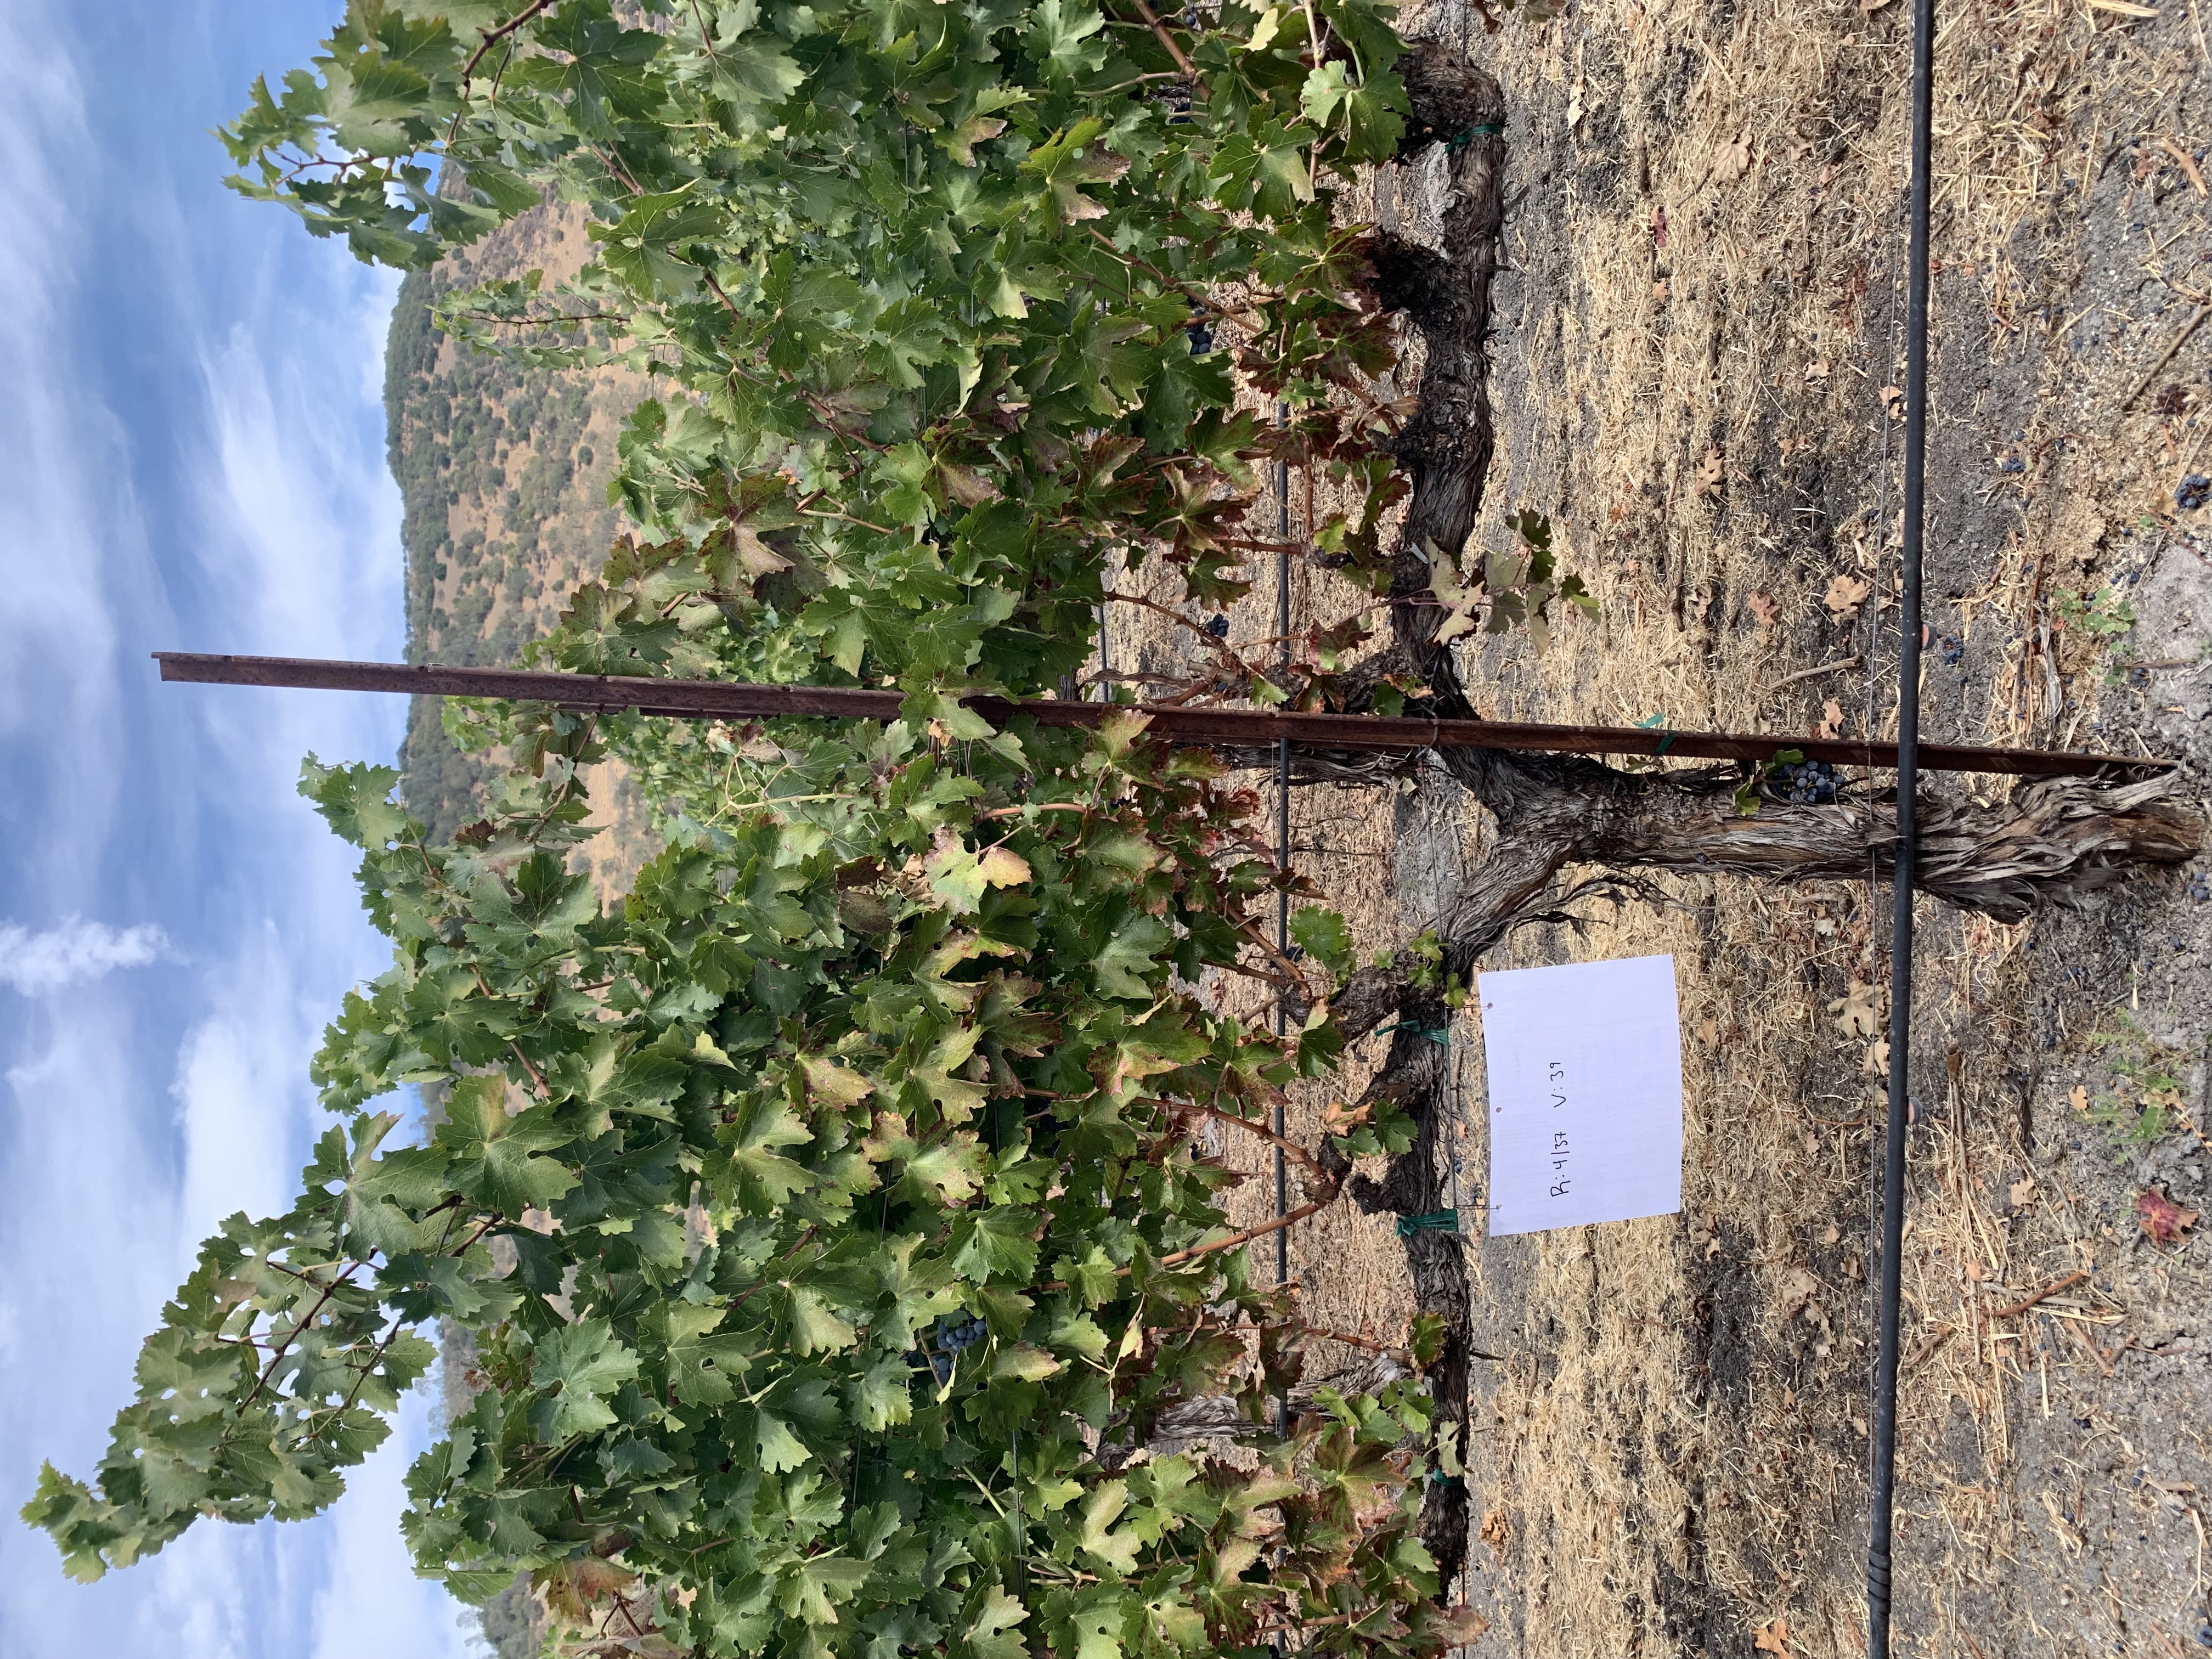
Label: Red Blotch